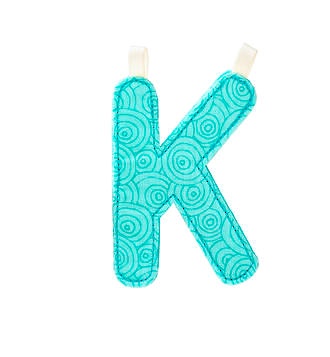
Lilliputiens Alphabet Set - K
Decorate your bedroom with your name, a message or a wish using these colourful letters of the alphabet! Look – one of your Lilliputiens friends is sitting on every vowel! Some letters can even be turned over for even more possibilities. 11cm tall Newborn + Thread Lilliputiens alphabet letters onto a special cord
Brand: Lilliputiens
Category: Baby & Toddler > Baby Toys & Activity Equipment > Alphabet Toys > Alphabet Blocks